Hymne monégasque

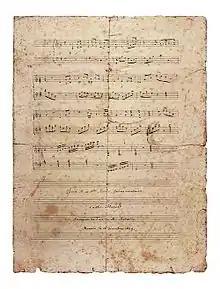
Original sheet music of the "Hymne monégasque" (Théophile Bellando de Castro and Castil-Blaze, 1849)

"Hymne Monégasque", also known as ("The March of Monaco"), is the national anthem of Monaco. It was originally adopted in 1848 with French lyrics by Théophile Bellando de Castro and music by Bellando and Castil-Blaze. The current official lyrics, which are in Monégasque, were written in 1931 by Louis Notari, while the current musical arrangement was composed in 1914 by Léon Jehin.